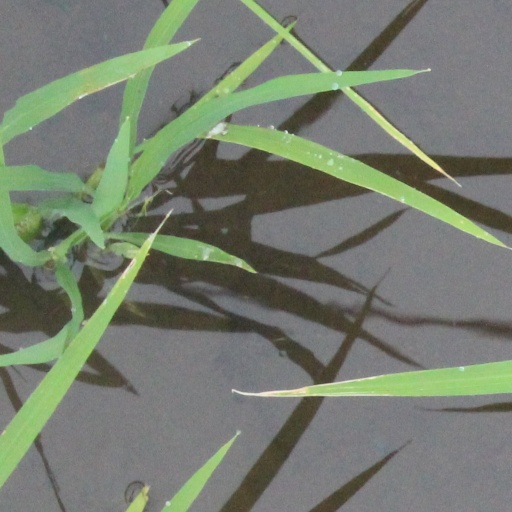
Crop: rice